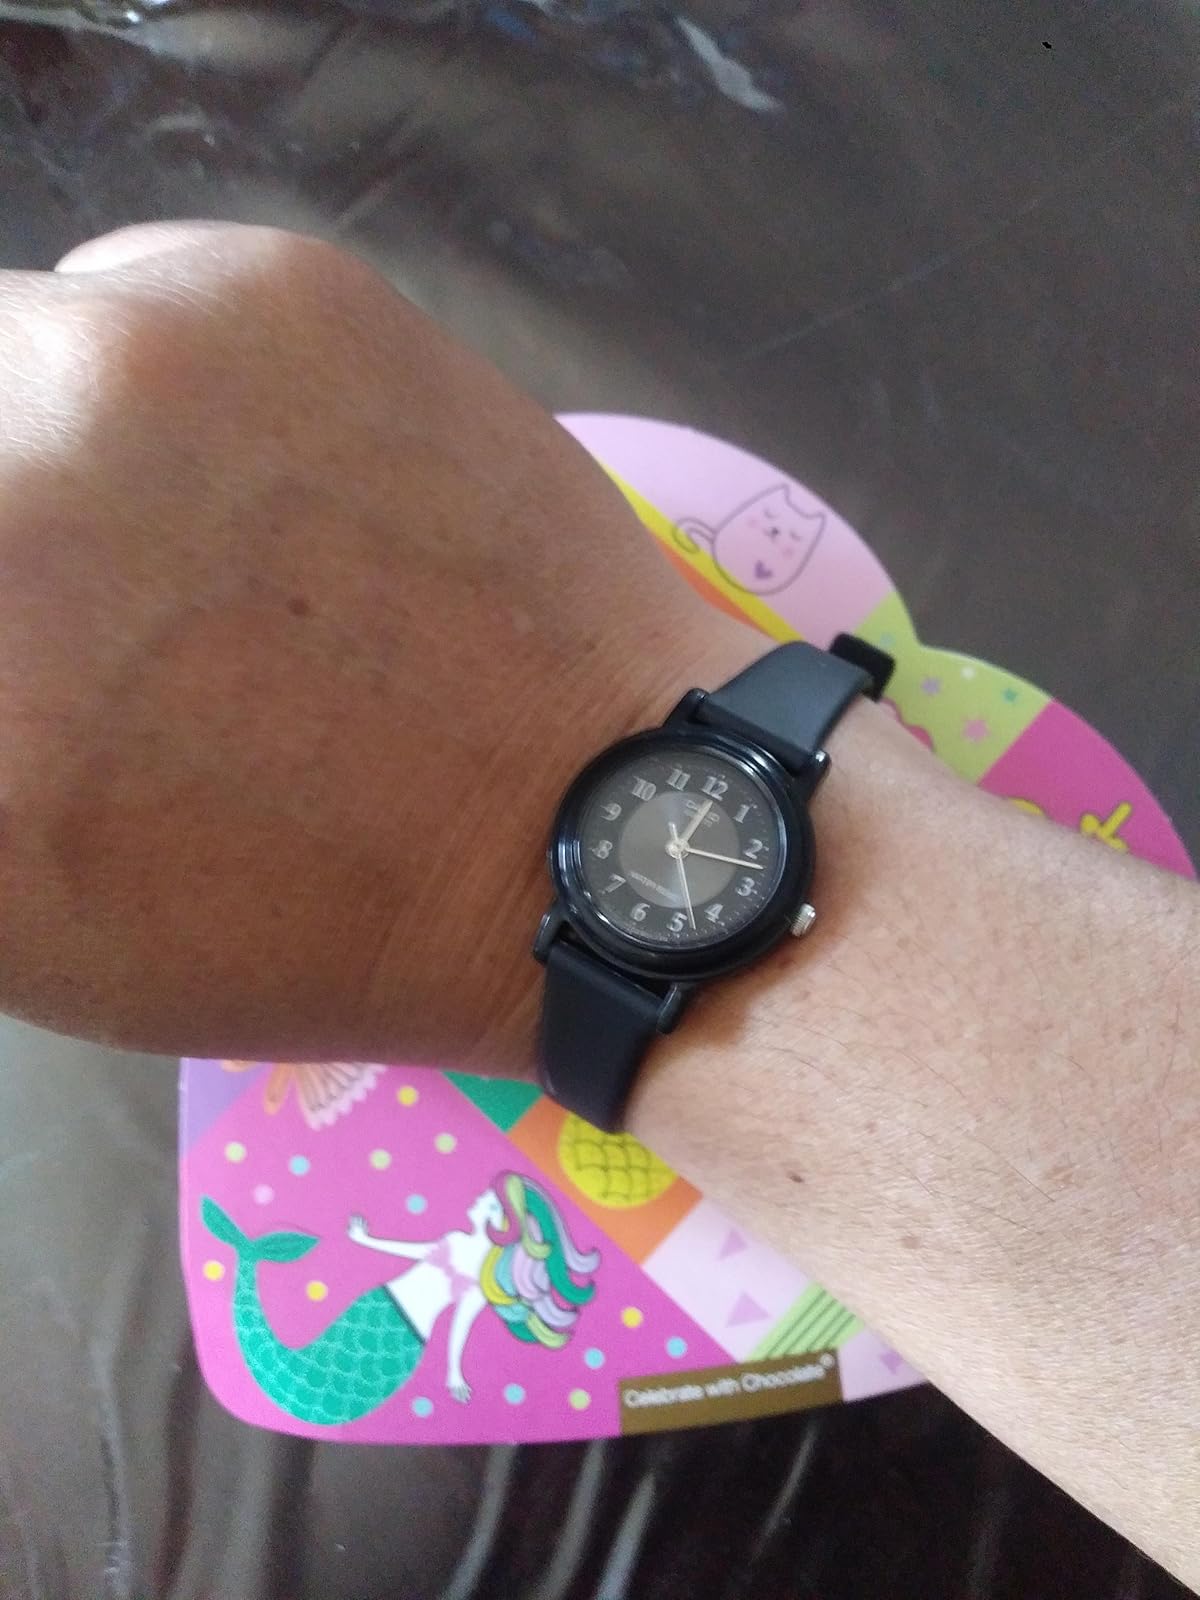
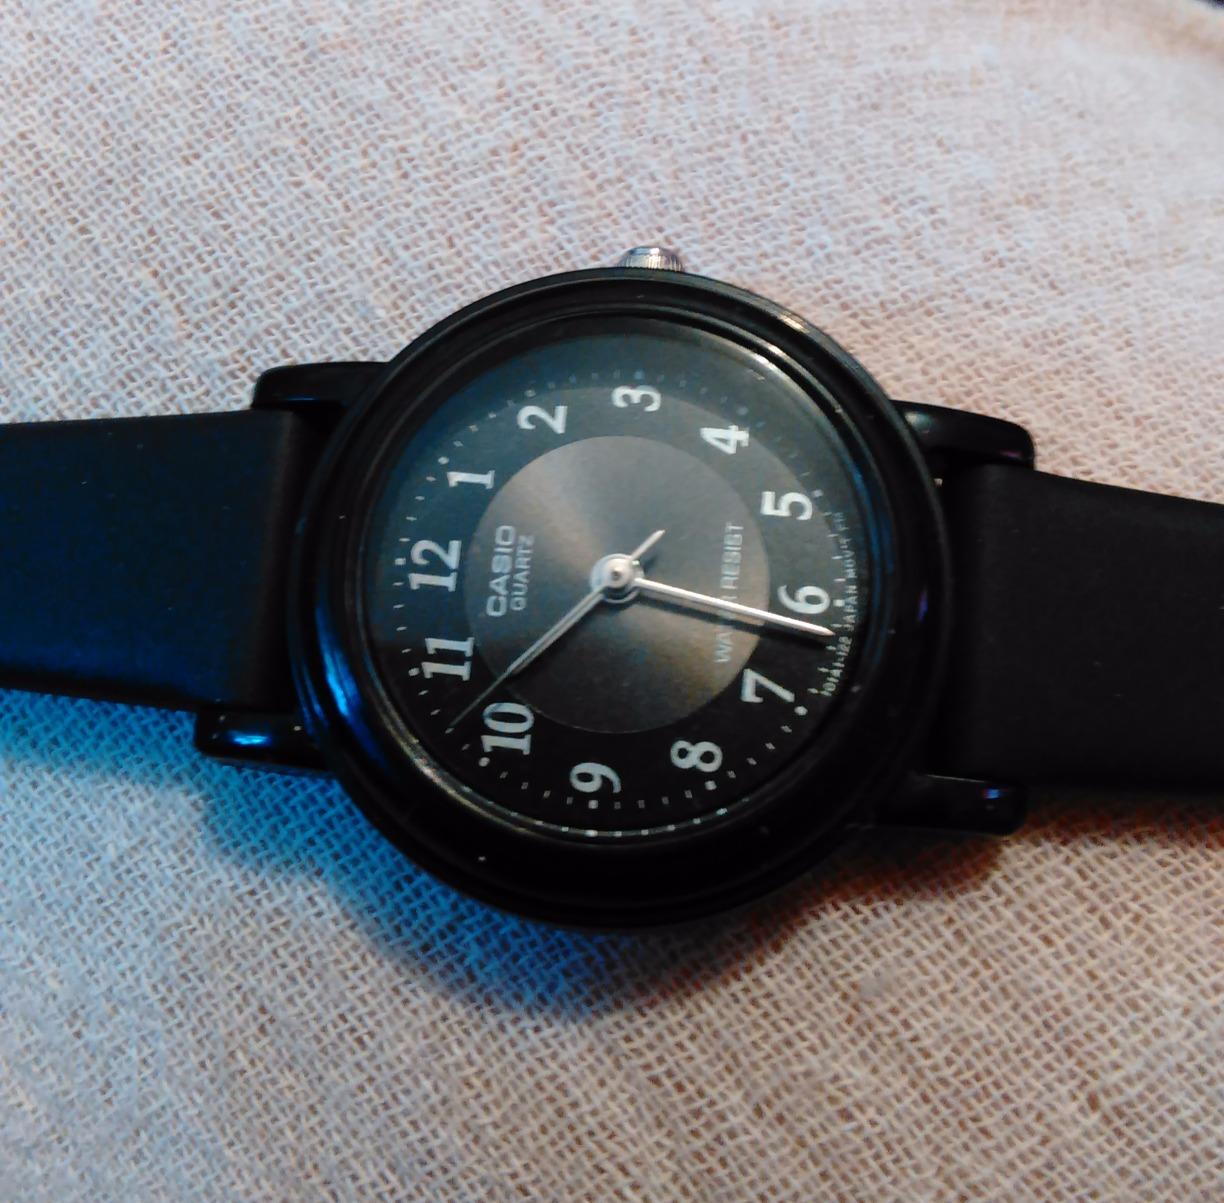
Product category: accessories_watch
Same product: yes